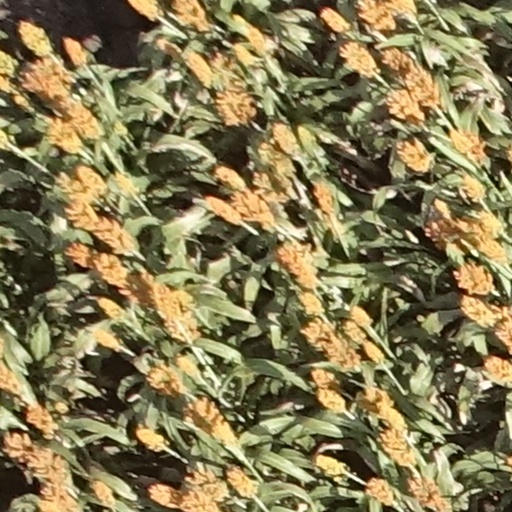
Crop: sorghum